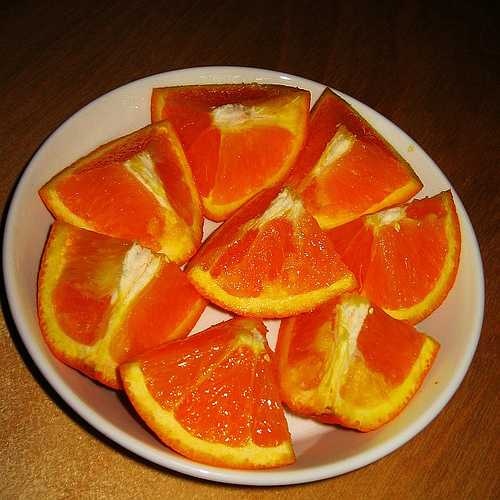
Label: Orange